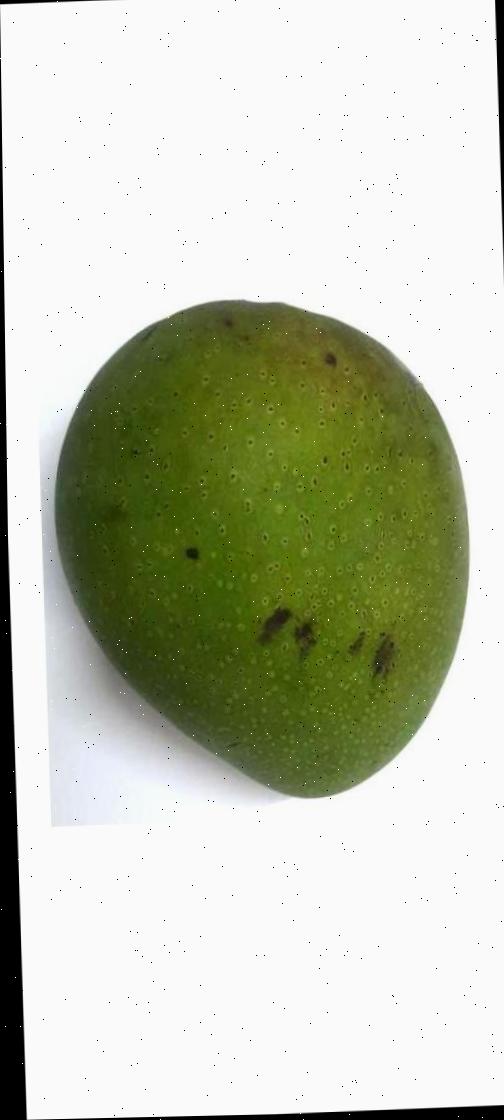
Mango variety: Ashshina Zhinuk